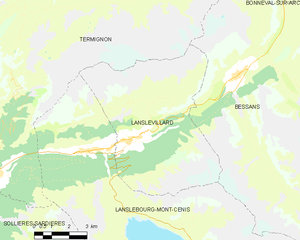
Carte des communes françaises